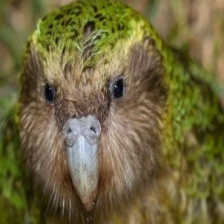
Species: KAKAPO
Scientific name: STRIGOPS HABROPTILUS